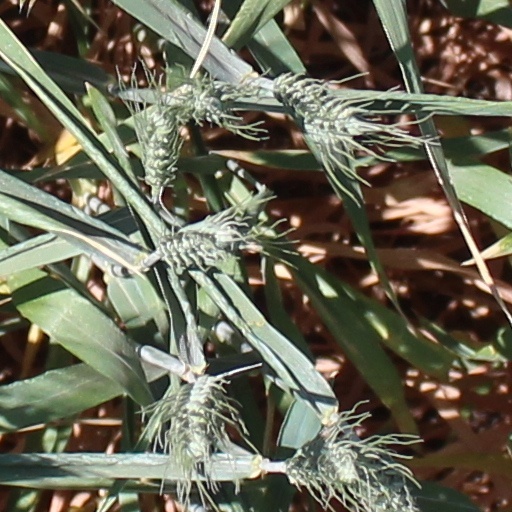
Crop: wheat